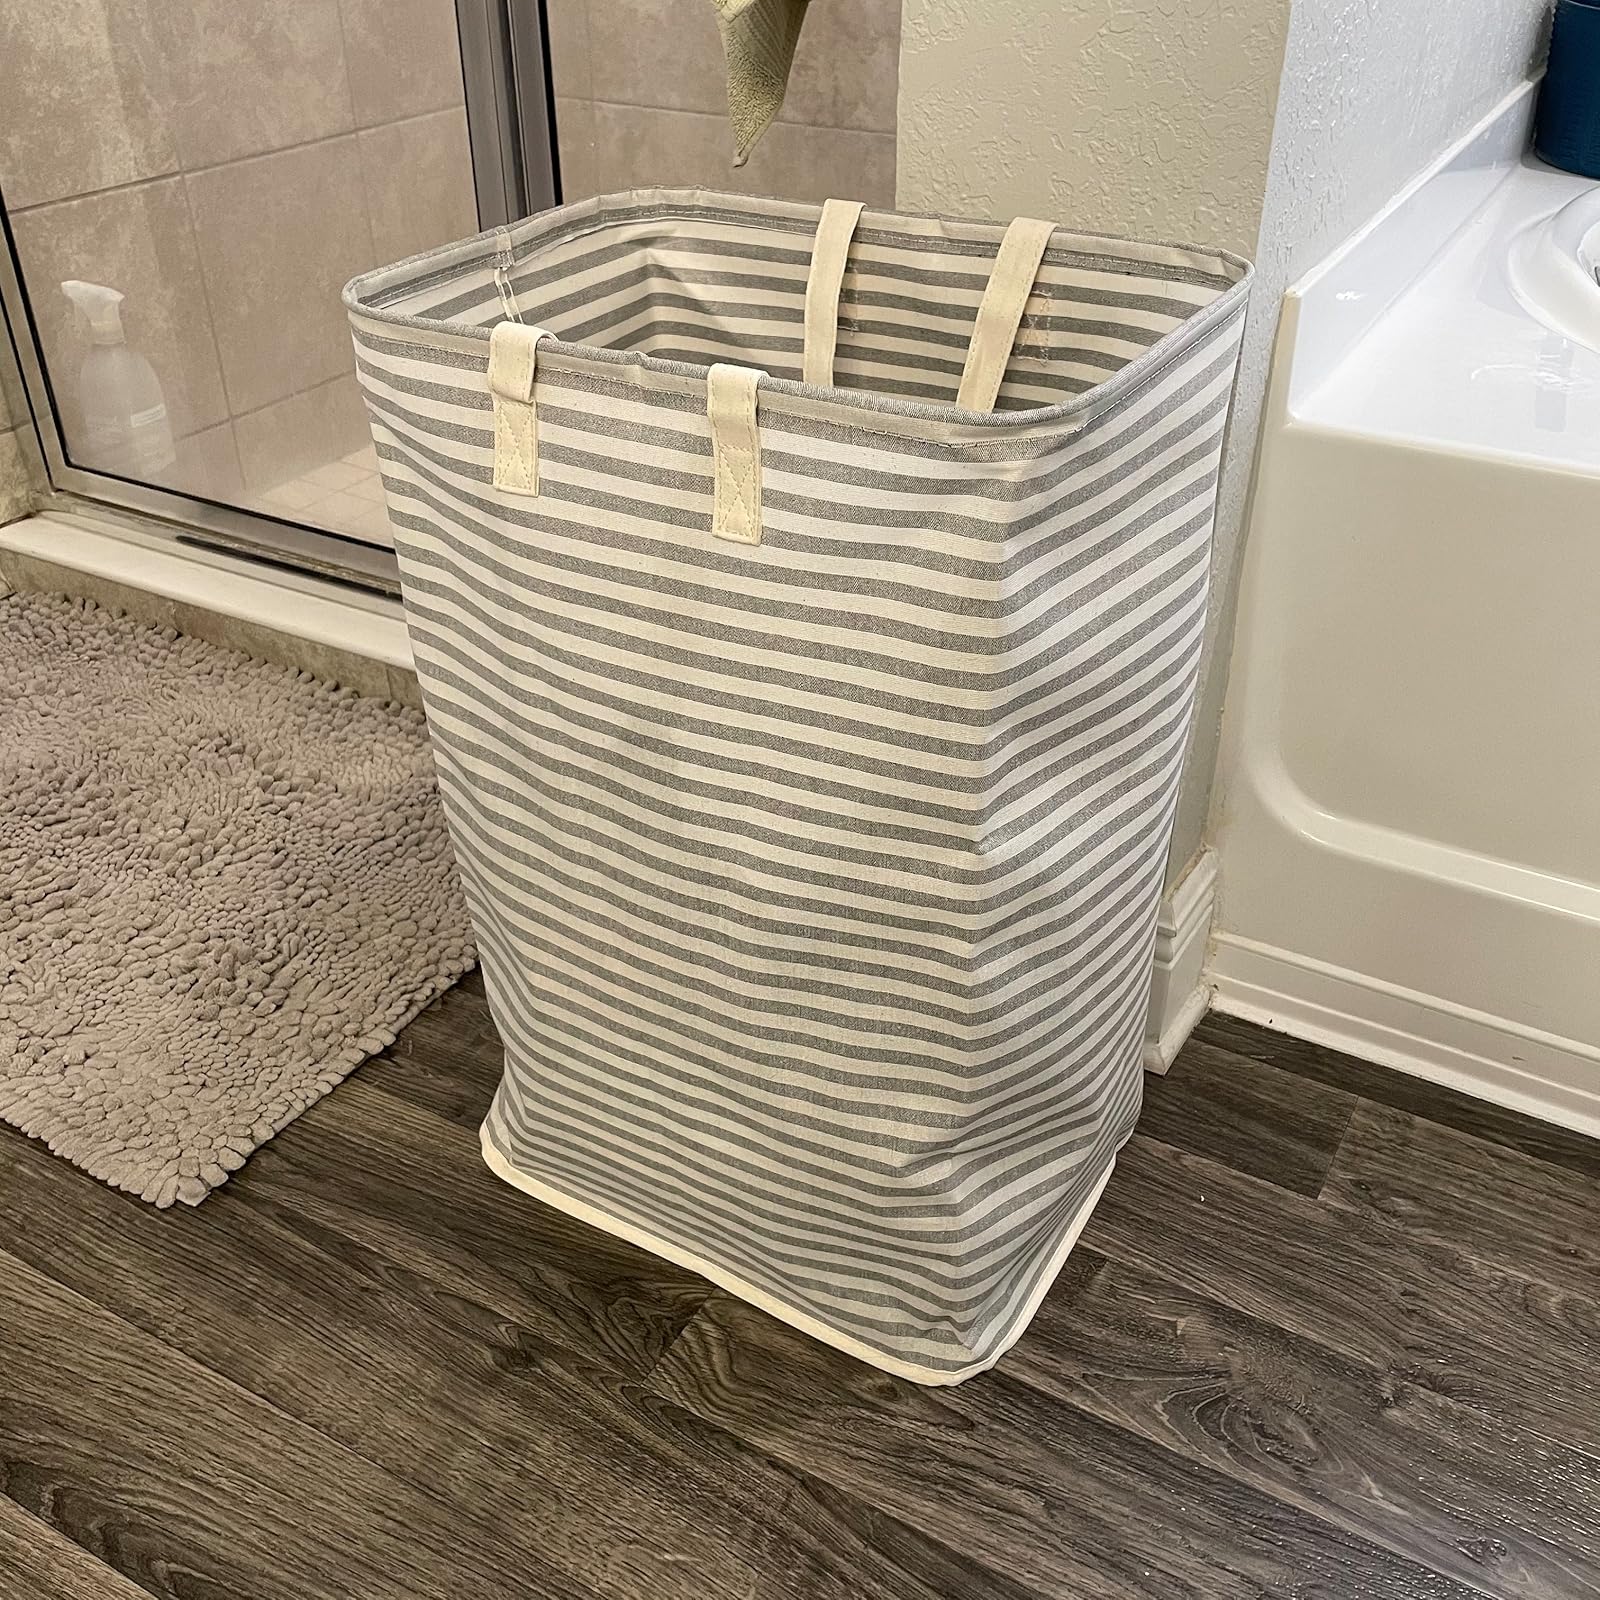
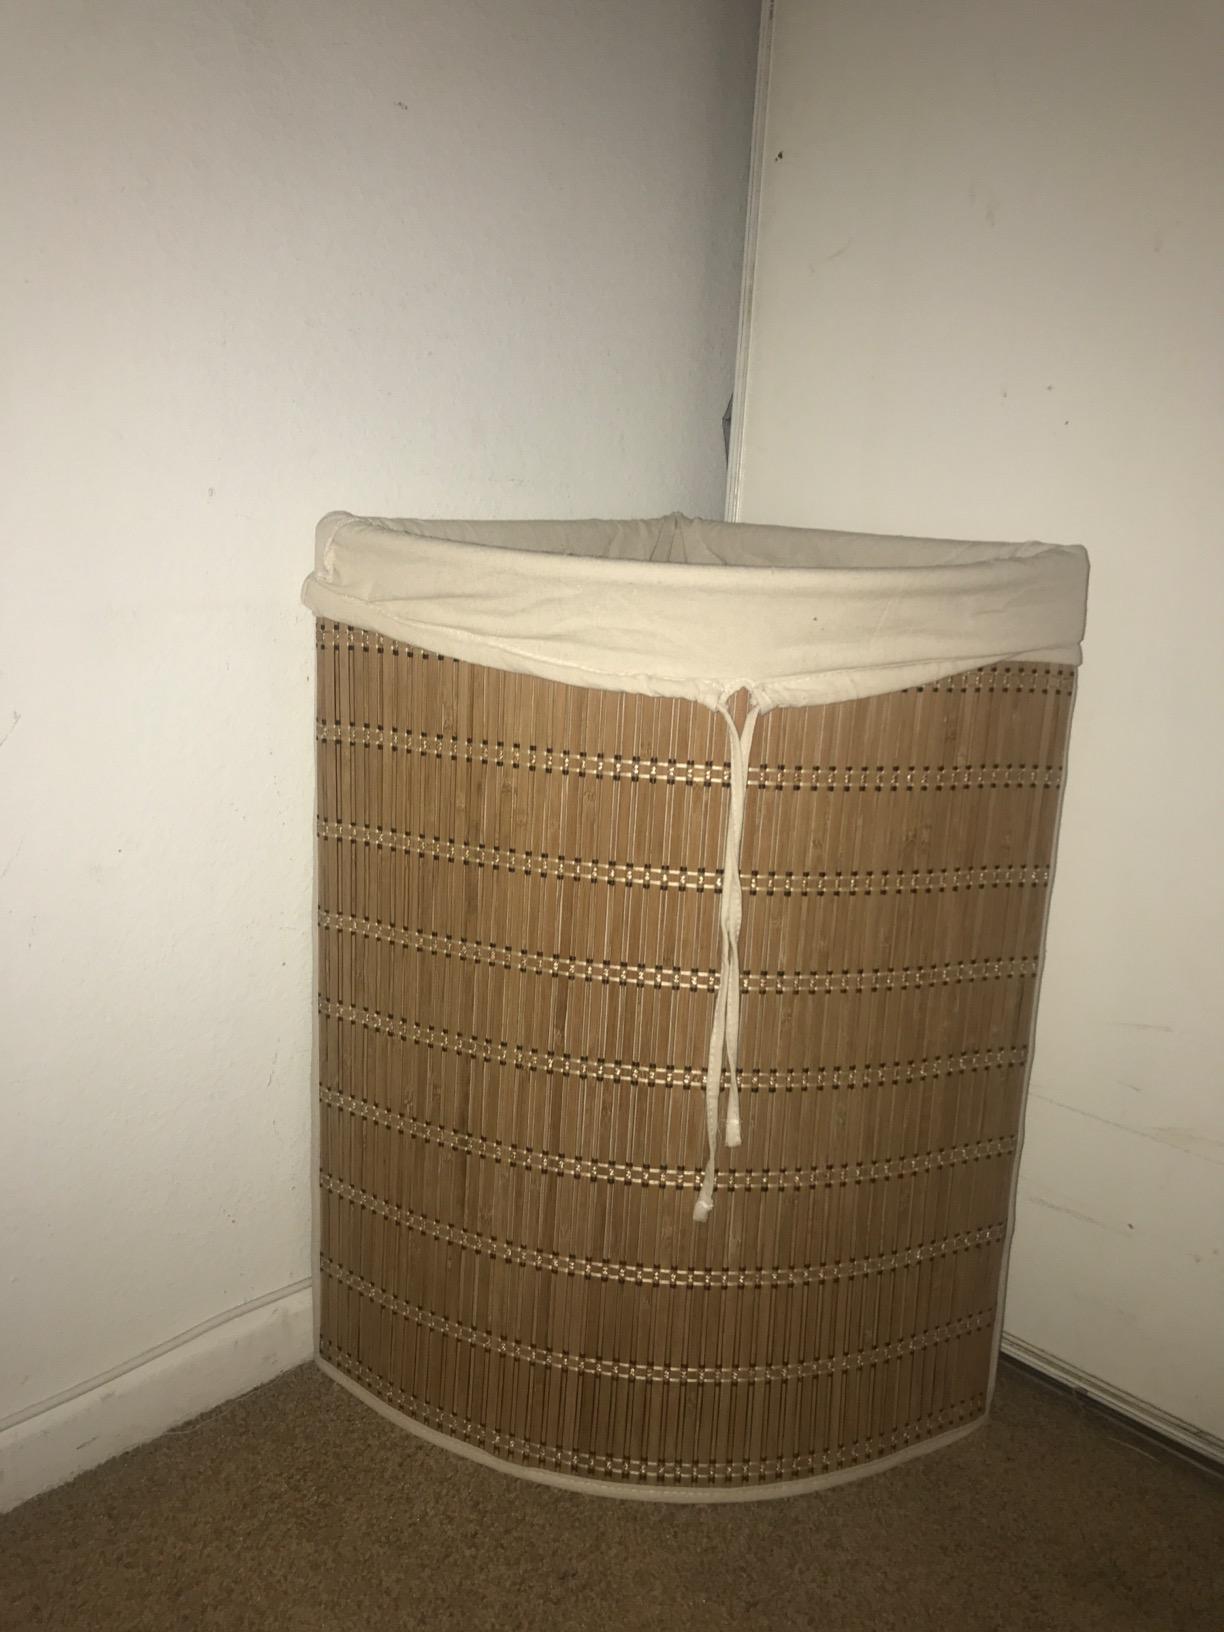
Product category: items_hamper
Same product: no